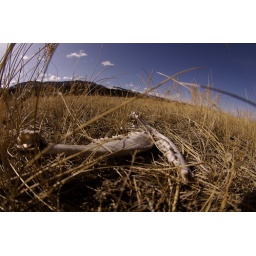
Triped over these walking through a field in Yellowstone, MT